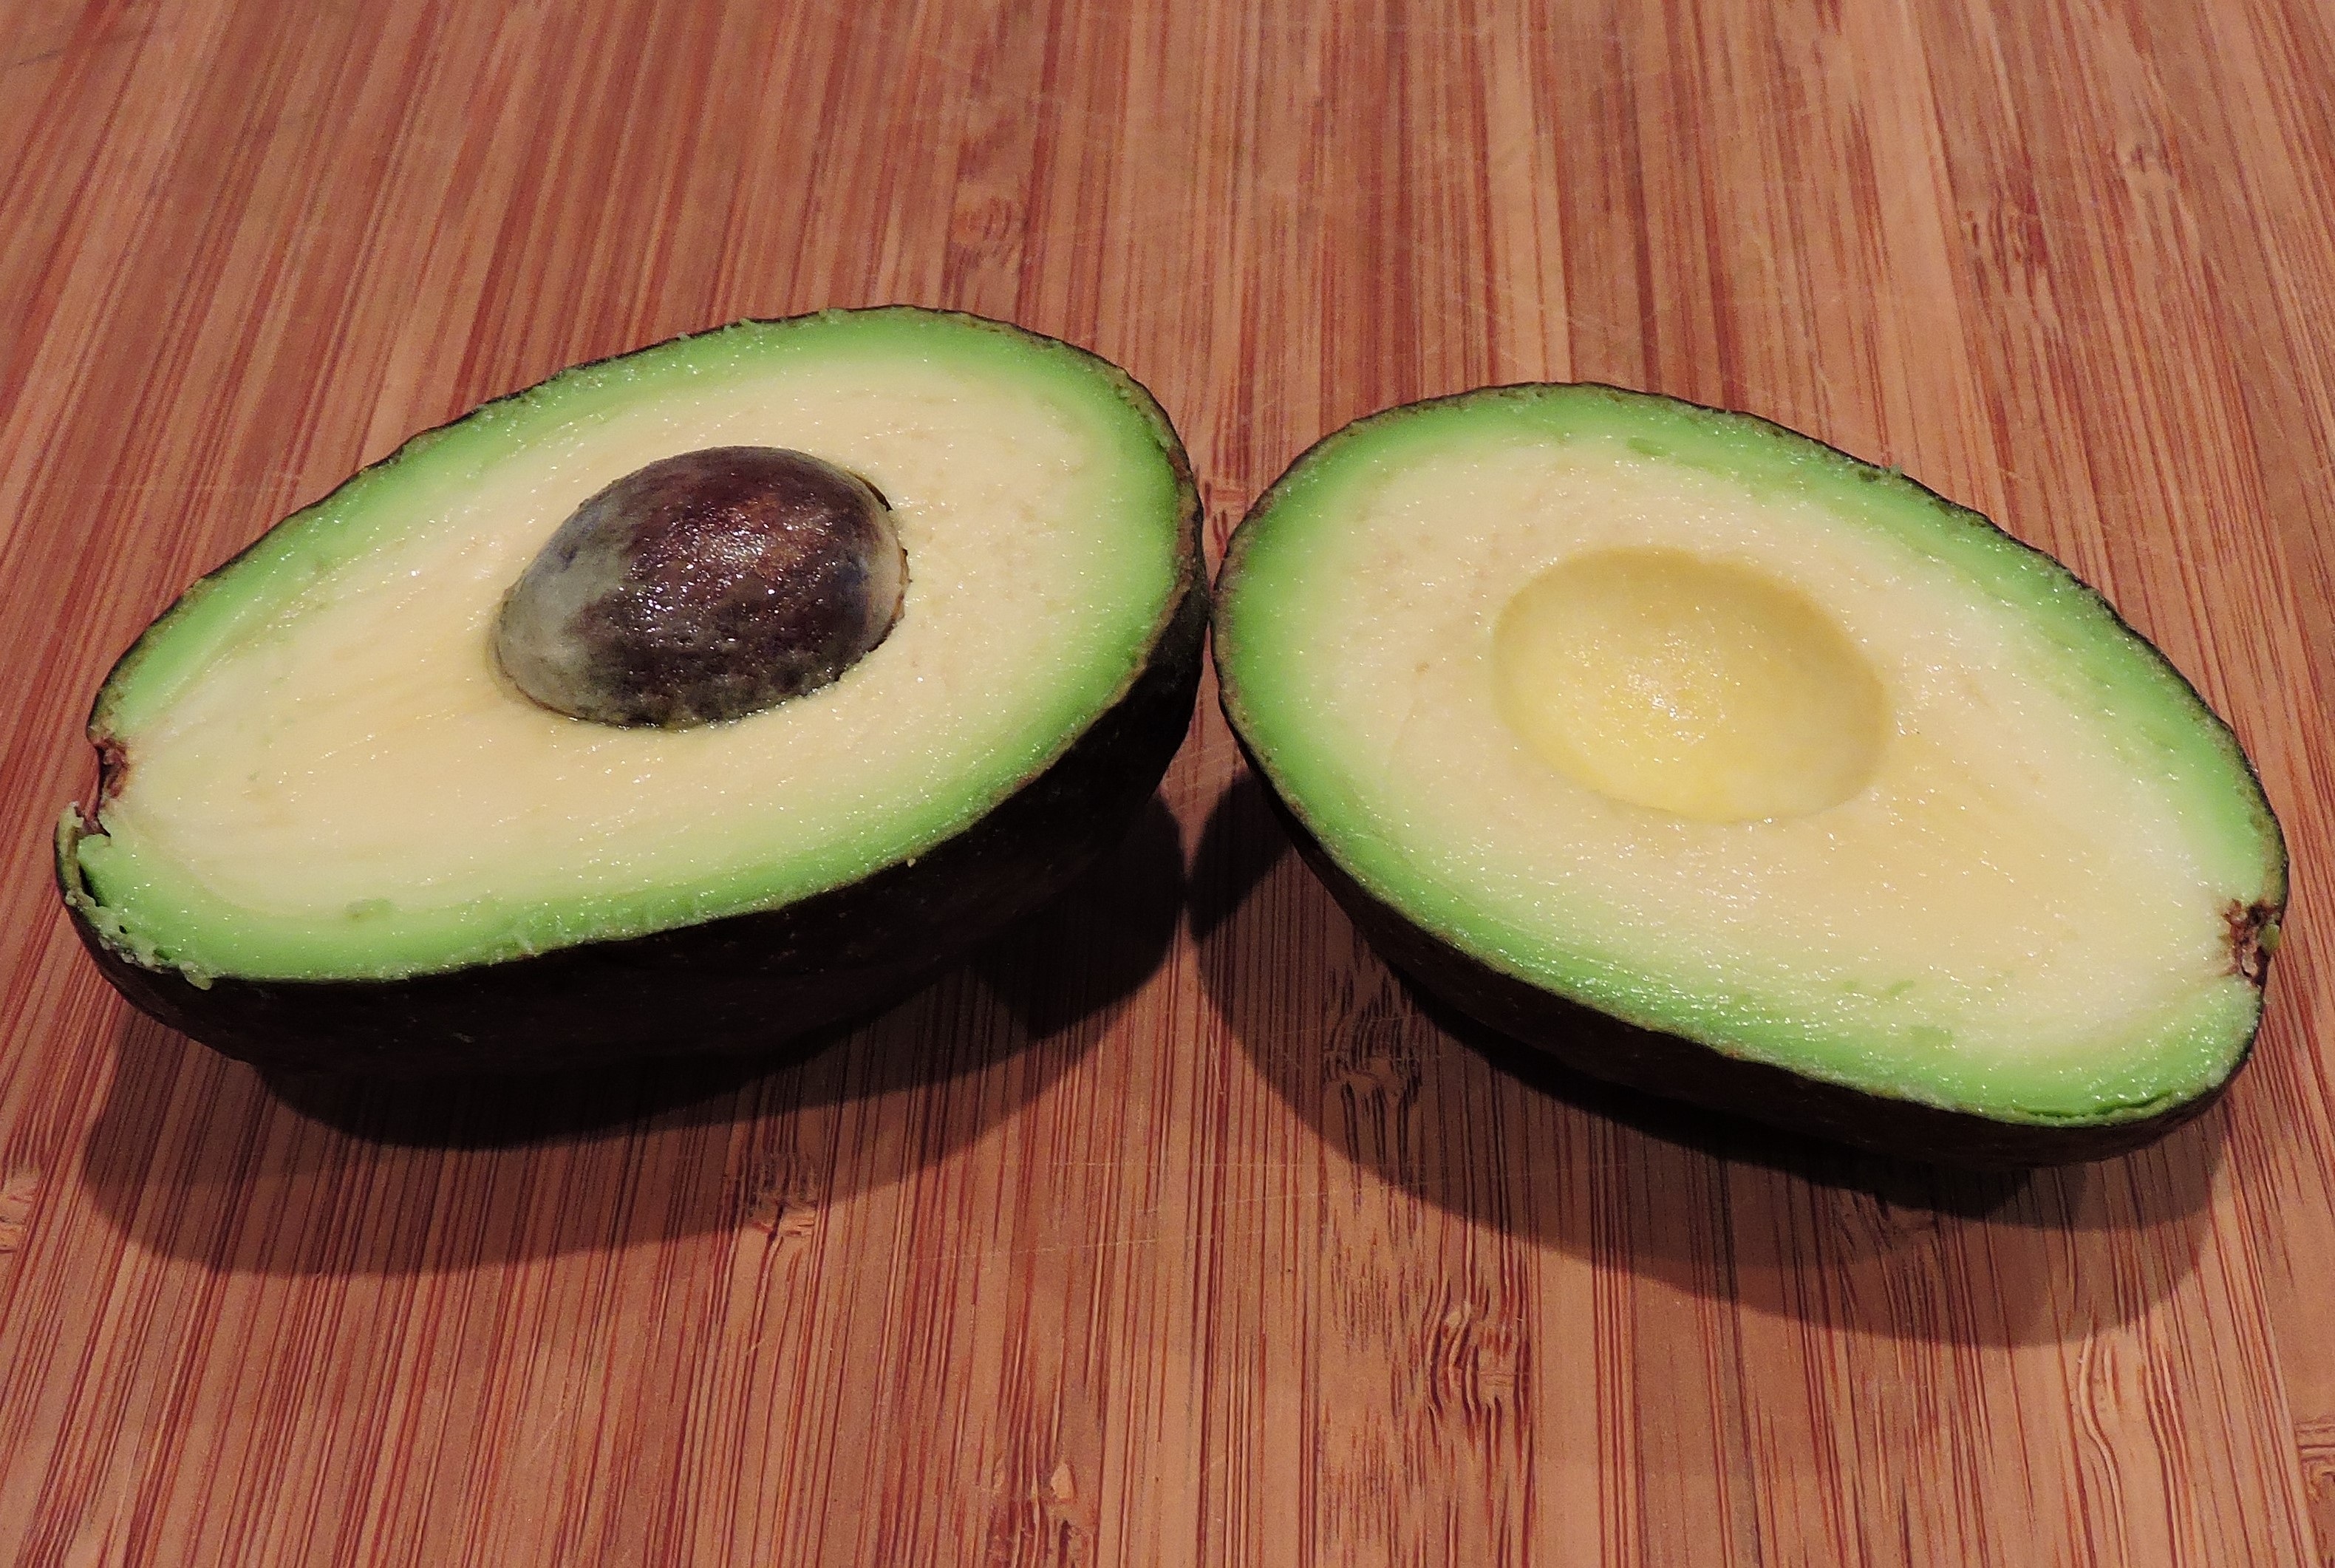
plant, fruit, seed, food, green, produce, fresh, avocado, healthy, coconut, flowering plant, halves, land plant